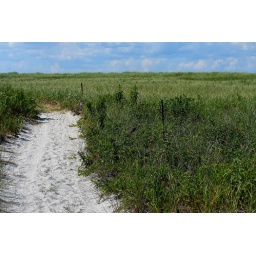
Path of sand in the grass